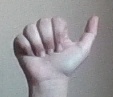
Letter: dhad